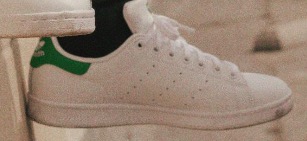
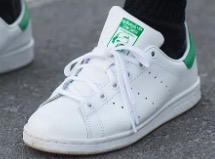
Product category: misc
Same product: yes